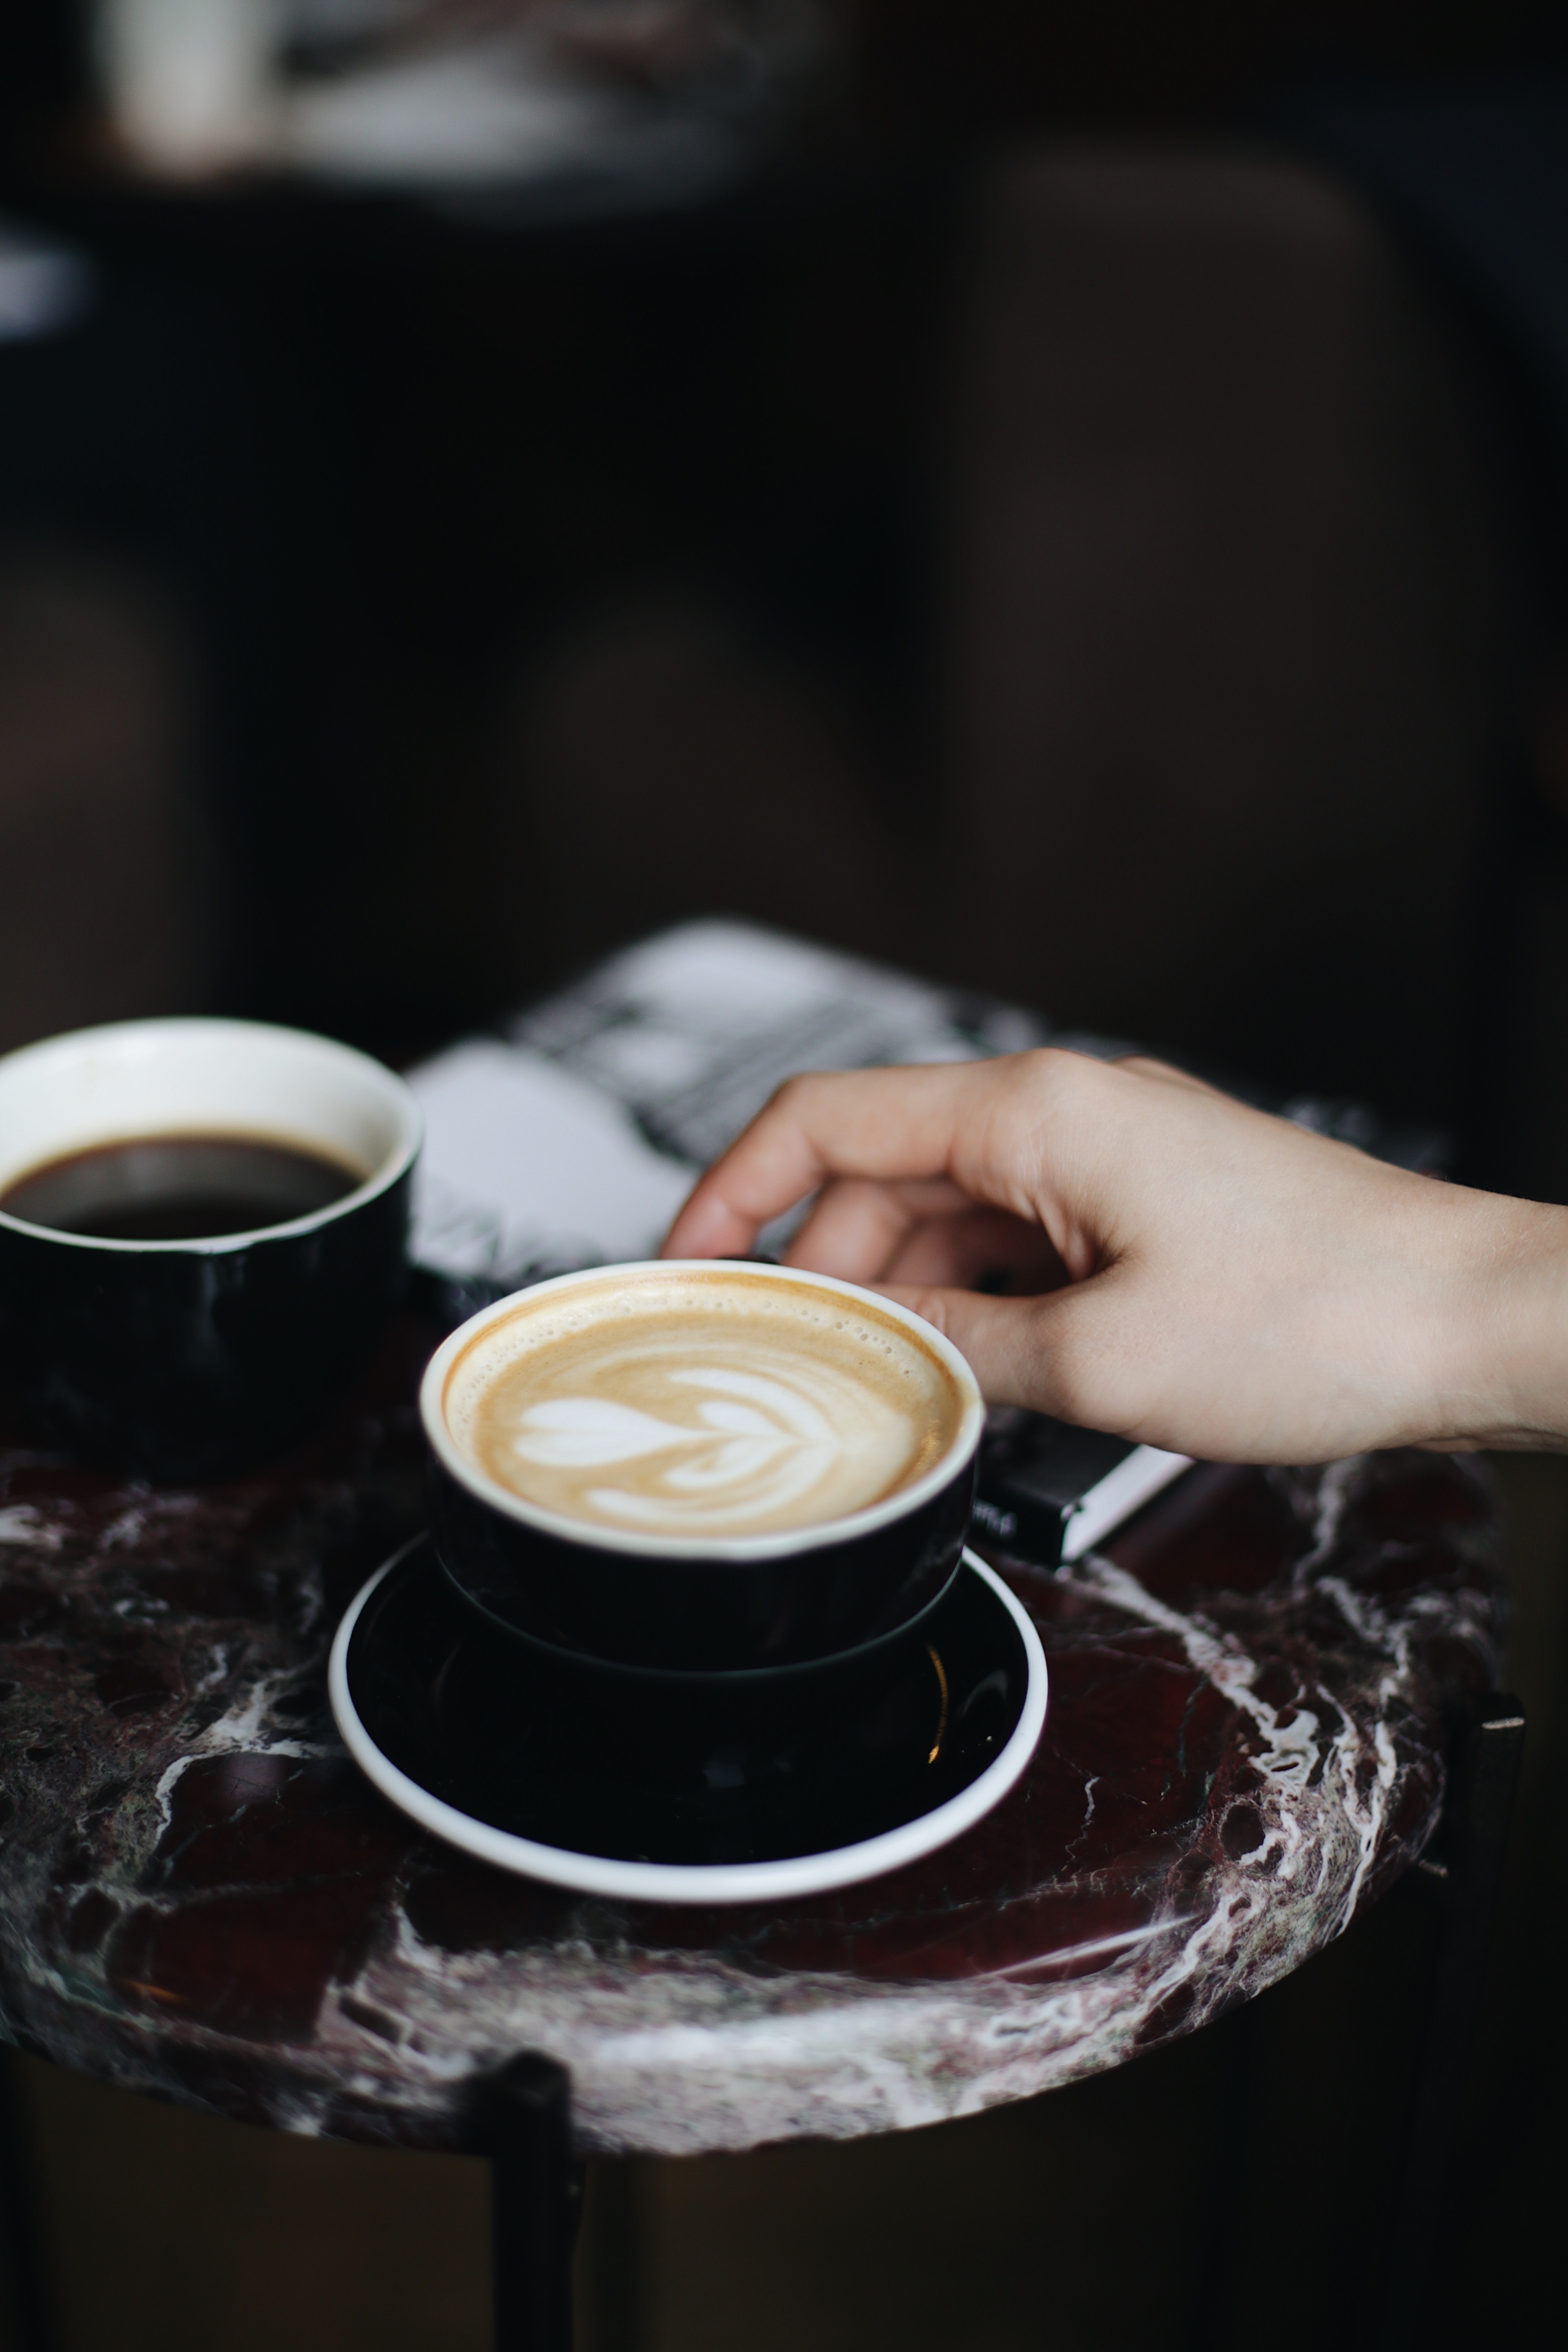
caff macchiato, flat white, coffee cup, cup, coffee, cappuccino, cafe au lait, food, espresso, drink, caffeine, cuban espresso, latte, saucer, white coffee, ristretto, barista, Java coffee, cortado, coffeehouse, cuisine, wiener melange, tableware, serveware, cafe, hot chocolate, dish